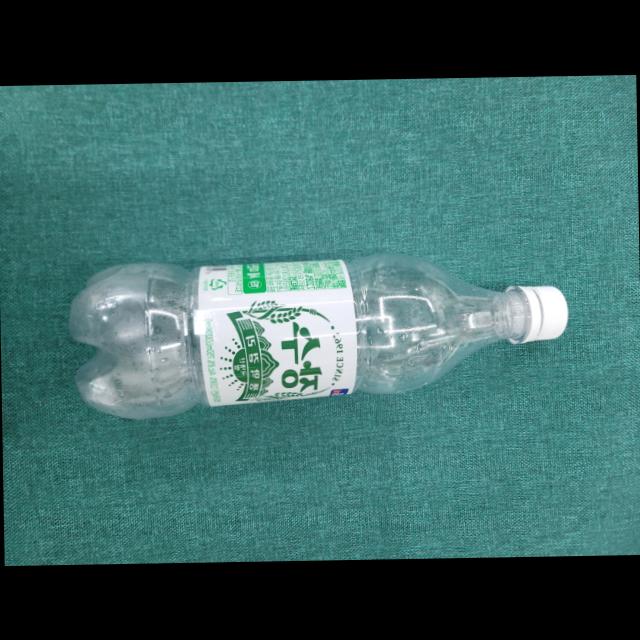
Label: bottles